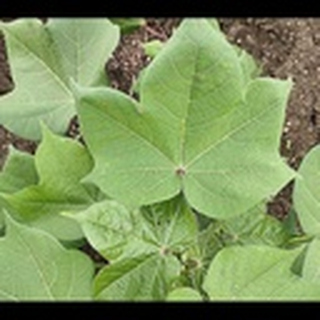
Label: healthy_cotton